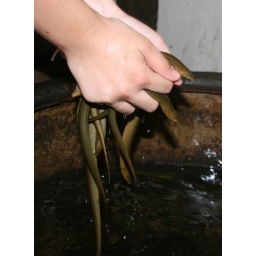
Eels, taken from a bucket of water in the kitchen of one of the restaurants we ate at.